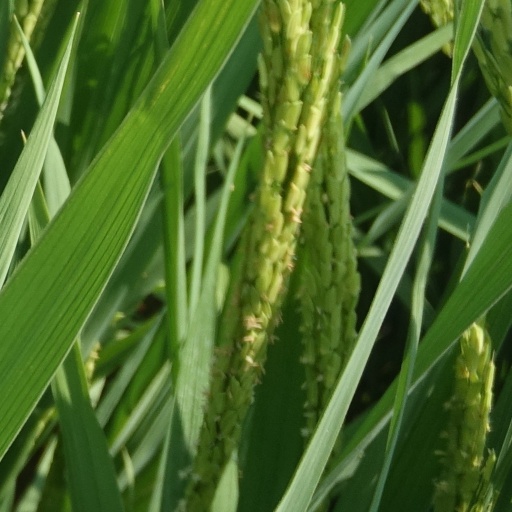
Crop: rice